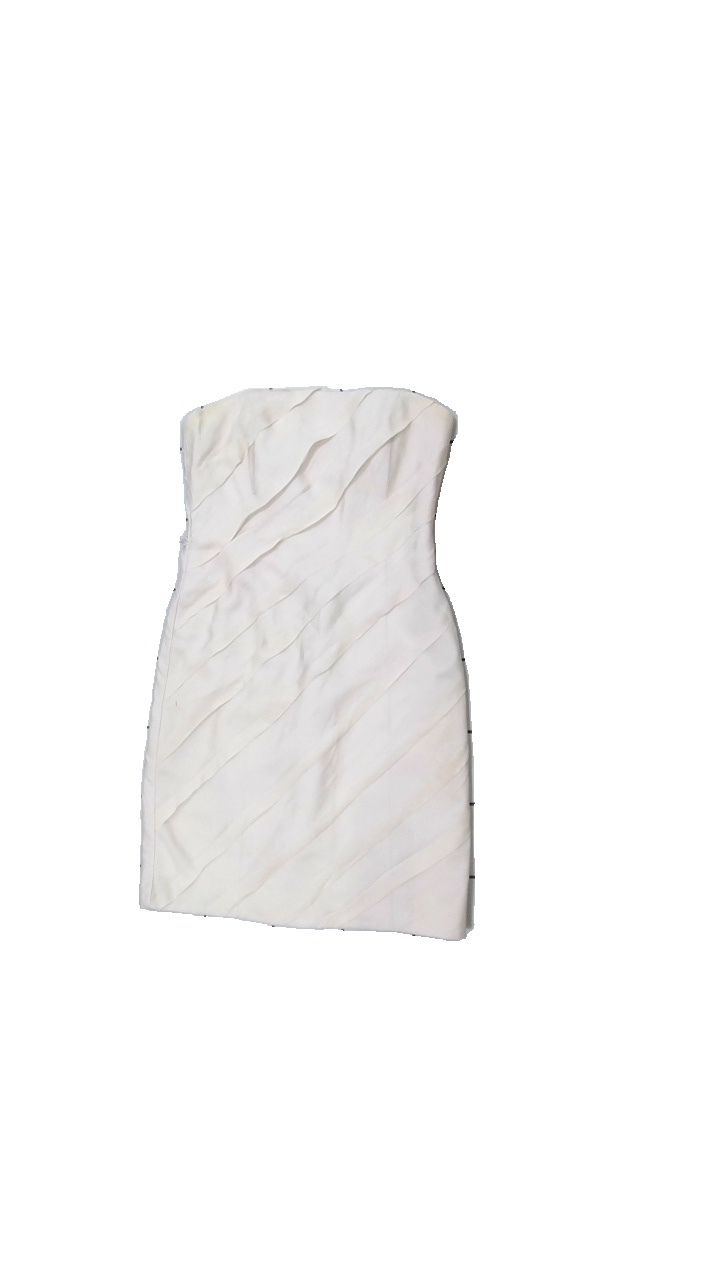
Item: Dress (Ladies)
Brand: Coast
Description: kort ljusrosa klänning
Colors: Pink
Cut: Tight
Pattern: Other
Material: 64% polyester 36% bomull
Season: All
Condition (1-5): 3
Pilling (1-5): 5
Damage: smuts fläck
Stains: Major
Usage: Export
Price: <50